Ford Shelby Cobra Concept

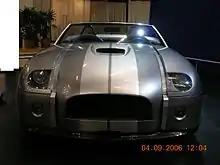
The front of the Shelby Cobra concept.

The Shelby Cobra concept features an all-aluminum, V10 engine, displacing that produces at 6,750 rpm and of torque at 5,500 rpm. The engine redlines at 6,800 rpm, and Ford claims it is capable of reaching , though the car is reportedly electronically limited to only .